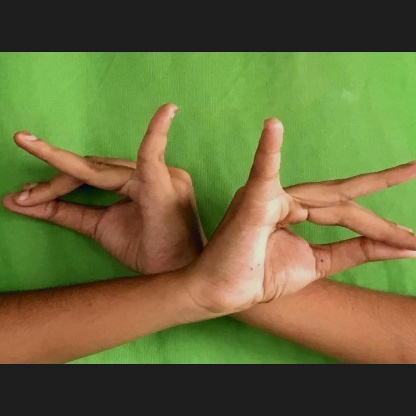
Mudra: Katakavardhana